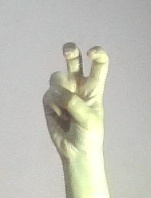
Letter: toot